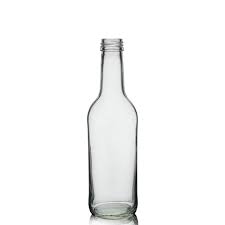
Waste category: glass